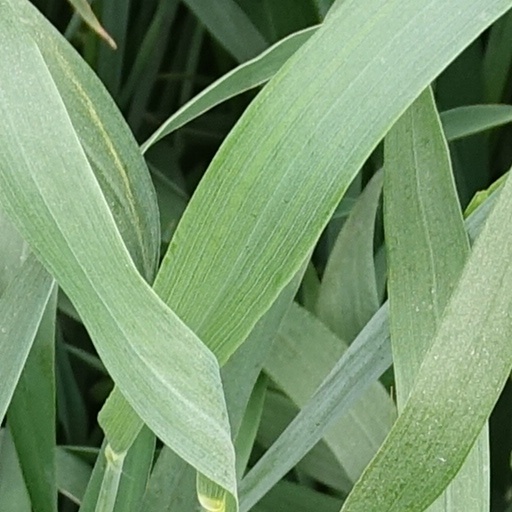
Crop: wheat